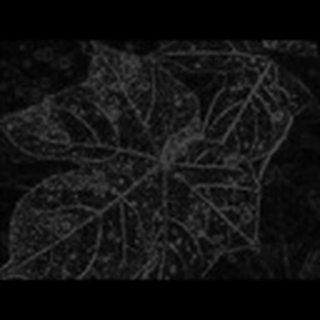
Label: cotton_target_spot